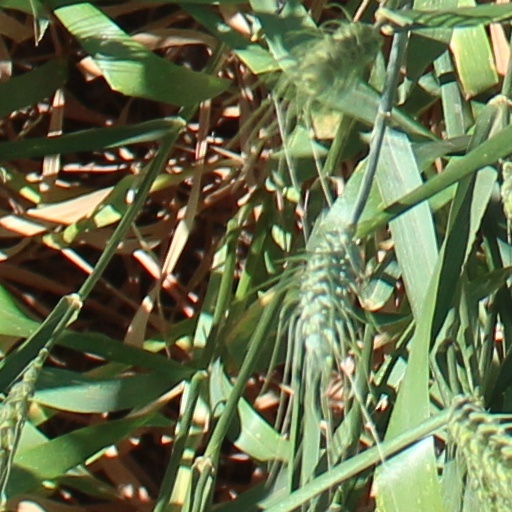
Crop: wheat